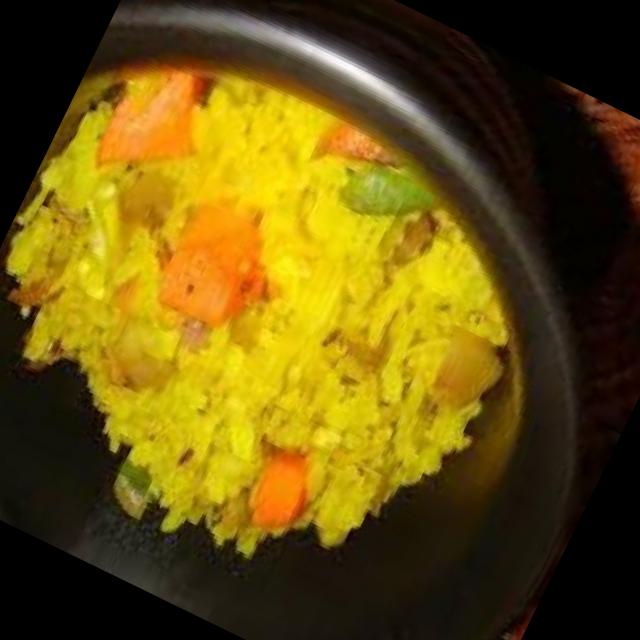
Dish: poha